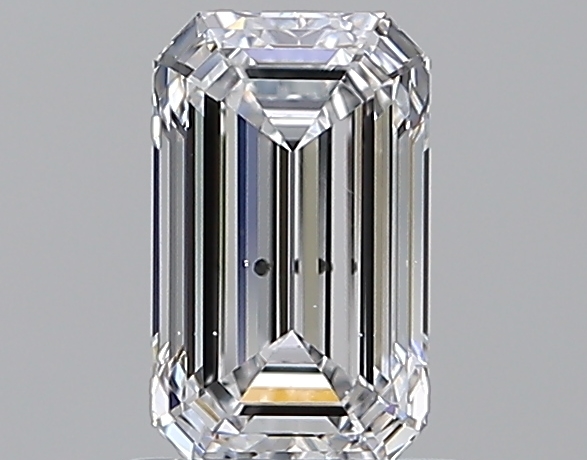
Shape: emerald
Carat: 0.9
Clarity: SI1
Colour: D
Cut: EX
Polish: EX
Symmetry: EX
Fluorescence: F
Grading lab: GIA
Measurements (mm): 7.11 x 4.29 x 2.93